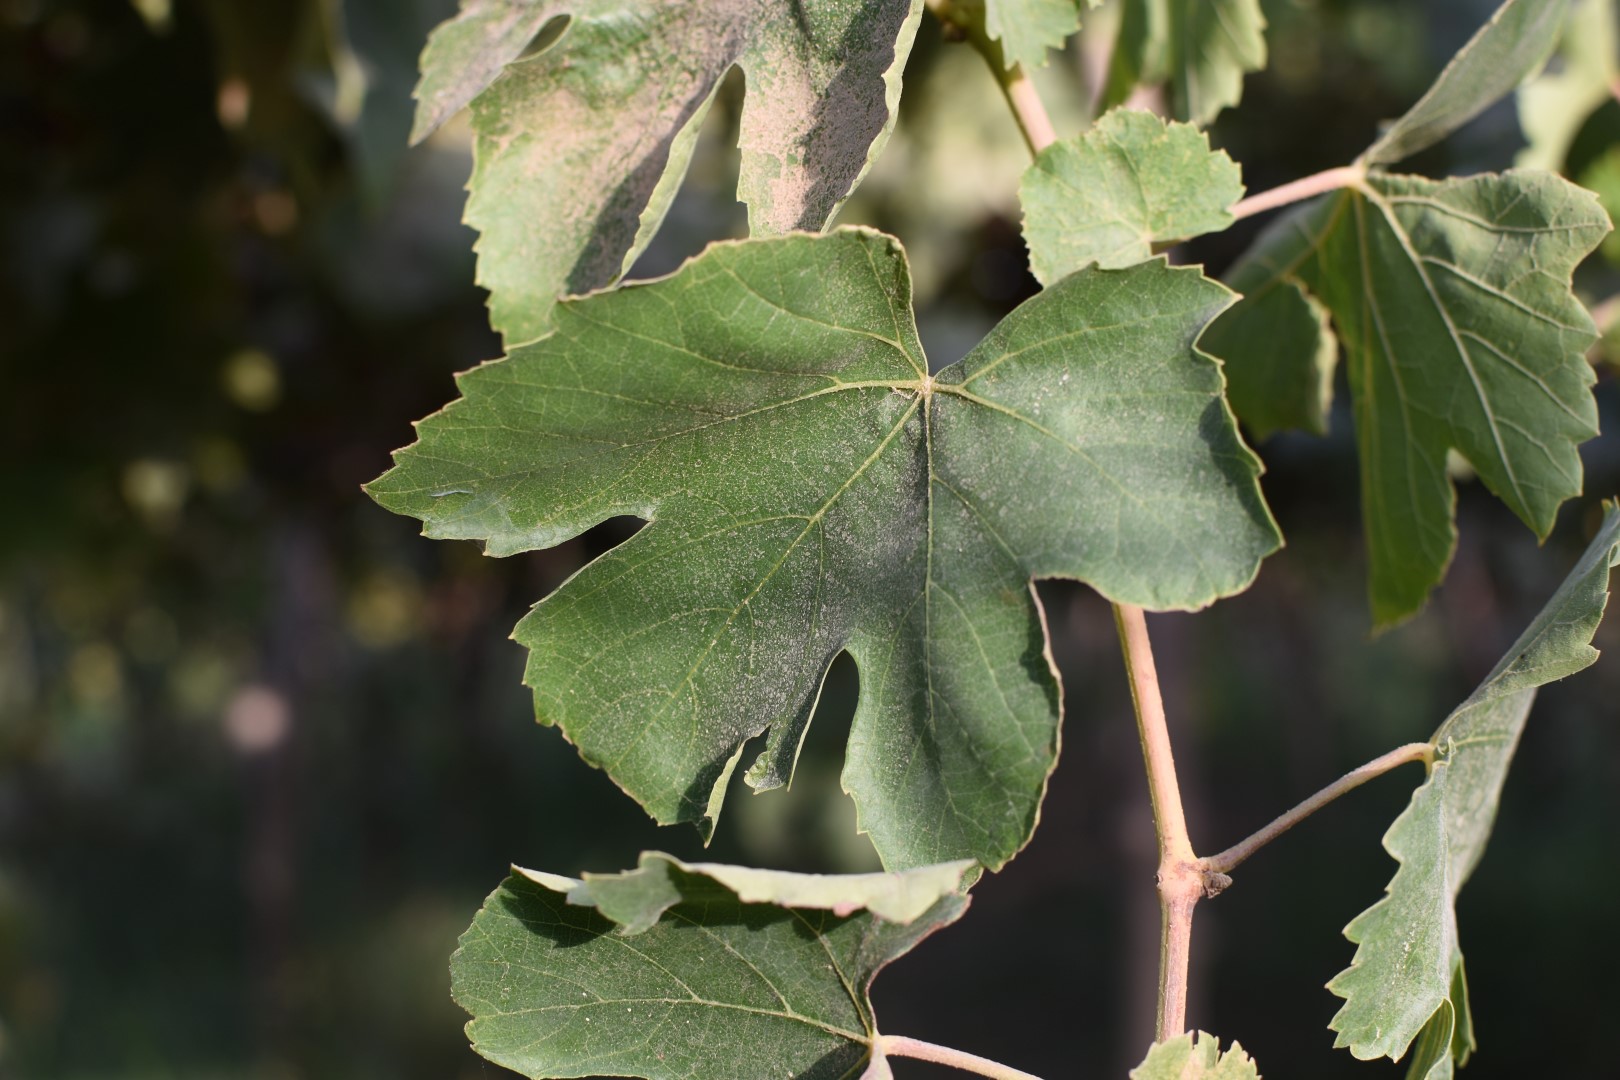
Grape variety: Thompson Seedless